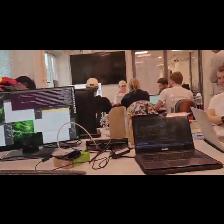
Label: Human